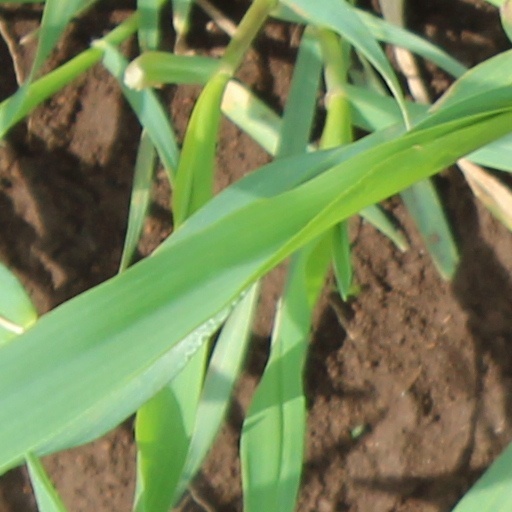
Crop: wheat